Jehovah's Witnesses practices

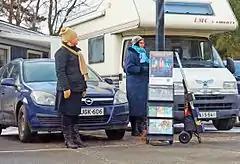
Jehovah's Witnesses cart witnessing in Tuuri, Finland

Each year, Jehovah's Witnesses hold two one-day "Circuit Assemblies", held in each circuit worldwide. Each circuit comprises several congregations in a geographical area. These are held either in Assembly Halls owned by Jehovah's Witnesses, or in rented facilities, such as public auditoriums. Once a year, Jehovah's Witnesses gather at larger assemblies called "Regional Conventions" which are usually three days long, Friday to Sunday. These conventions consist primarily of Bible-based talks, dramatizations, and videos, including demonstrations and experiences of their preaching work.